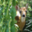
Label: deer